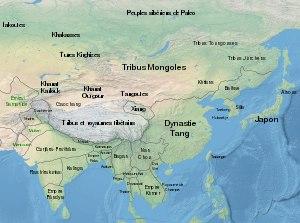
"La Mandchourie est une région de l'Asie de l'Est. Selon la définition que l'on choisit quant à sa superficie, le terme Mandchourie peut se référer soit à une région située entièrement à l'intérieur de la Chine, soit à une région plus vaste aujourd'hui divisée entre le nord-est de la Chine et l'extrême orient russe. Pour différencier les deux parties couvertes par cette dernière définition, la partie russe est également connue sous le nom de Mandchourie extérieure, tandis que la partie chinoise est connue sous le nom de Mandchourie intérieure. Désigné sous le nom de ""pays du dragon qui s'élance"" par les Aisin Gioro, c'est la patrie du peuple mandchou, un terme crée en 1636 pour désigner les Jürchens, un des peuples toungouses. Les Mandchous ont pris le pouvoir en Chine au XVIIᵉ siècle, établissant la dynastie Qing qui a duré jusqu'en 1912. La population de la Mandchourie est passée d'environ 1 million d'habitants en 1750 à 5 millions en 1850 et à 14 millions en 1900, principalement en raison de l'immigration d'agriculteurs chinois.
La dynastie Liao, également connue sous le nom d'Empire Khitan, est un empire d'Asie orientale qui a régné sur la Mongolie, une partie de la Russie orientale et du nord de la Chine continentale entre 907 et 1125. Elle a été fondée par le Khagan Khitan Yelü Abaoji à la suite de la chute de la dynastie chinoise Tang.